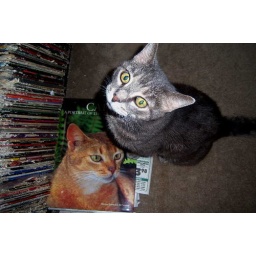
my 17 year old cat Ms. Abbey standing by my record collection and a book about cats!